Antonov An-12

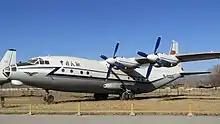
Antonov An-12BP at China Aviation Museum, Beijing

Developed from the Antonov An-8, the An-12 was a military version of the An-10 passenger transport. The first prototype An-12 flew in December 1957 and entered Soviet military service in 1959. Initially, the aircraft was produced at the State Aviation Factory in Irkutsk, Siberia. From 1962, production was transferred to Tashkent, where 830 were built. Later, production moved to Voronezh and Kazan.